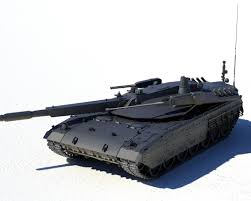
Label: T-14